Prince's Palace of Monaco

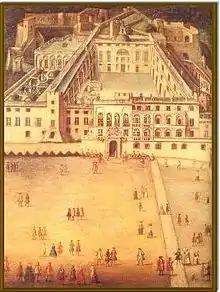
"Illustration 9":This painting by Joseph Bresson shows the palace in 1762, viewed from a similar angle to the drawing above. The alterations made by Honoré II are clearly visible, as is the horseshoe staircase of Prince Louis I. The cupola surmounting the new chapel is at the rear of the courtyard.

Monaco's vulnerability was further brought home in 1605 when the Spanish installed a garrison there. In 1633 Honoré II ("Illustration 8"), was officially addressed as "Serene Prince" by the Spanish king, thus recognizing Monaco as a principality for the first time. However, as Spanish troops were currently in occupation, this recognition was seen as little more than a gesture to keep Honoré happy.